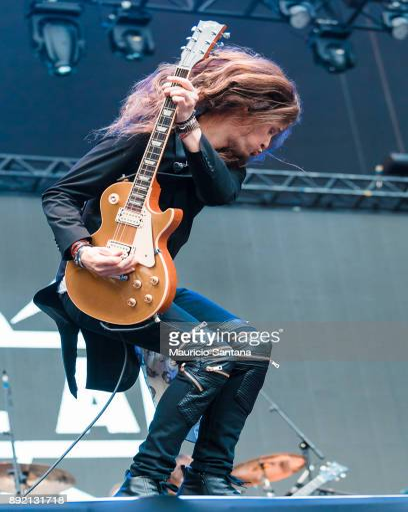
member of the band hard rock artist performs live on stage